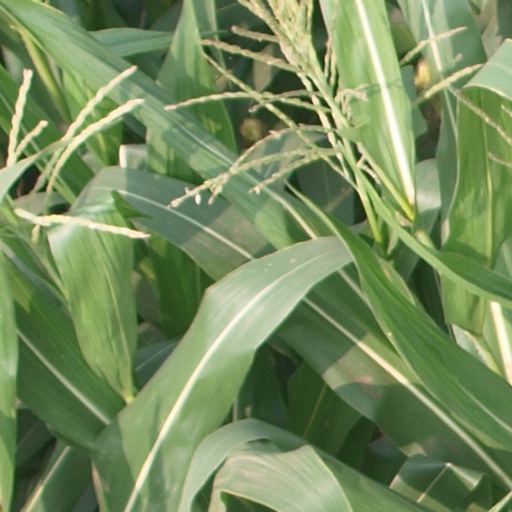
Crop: maize; corn